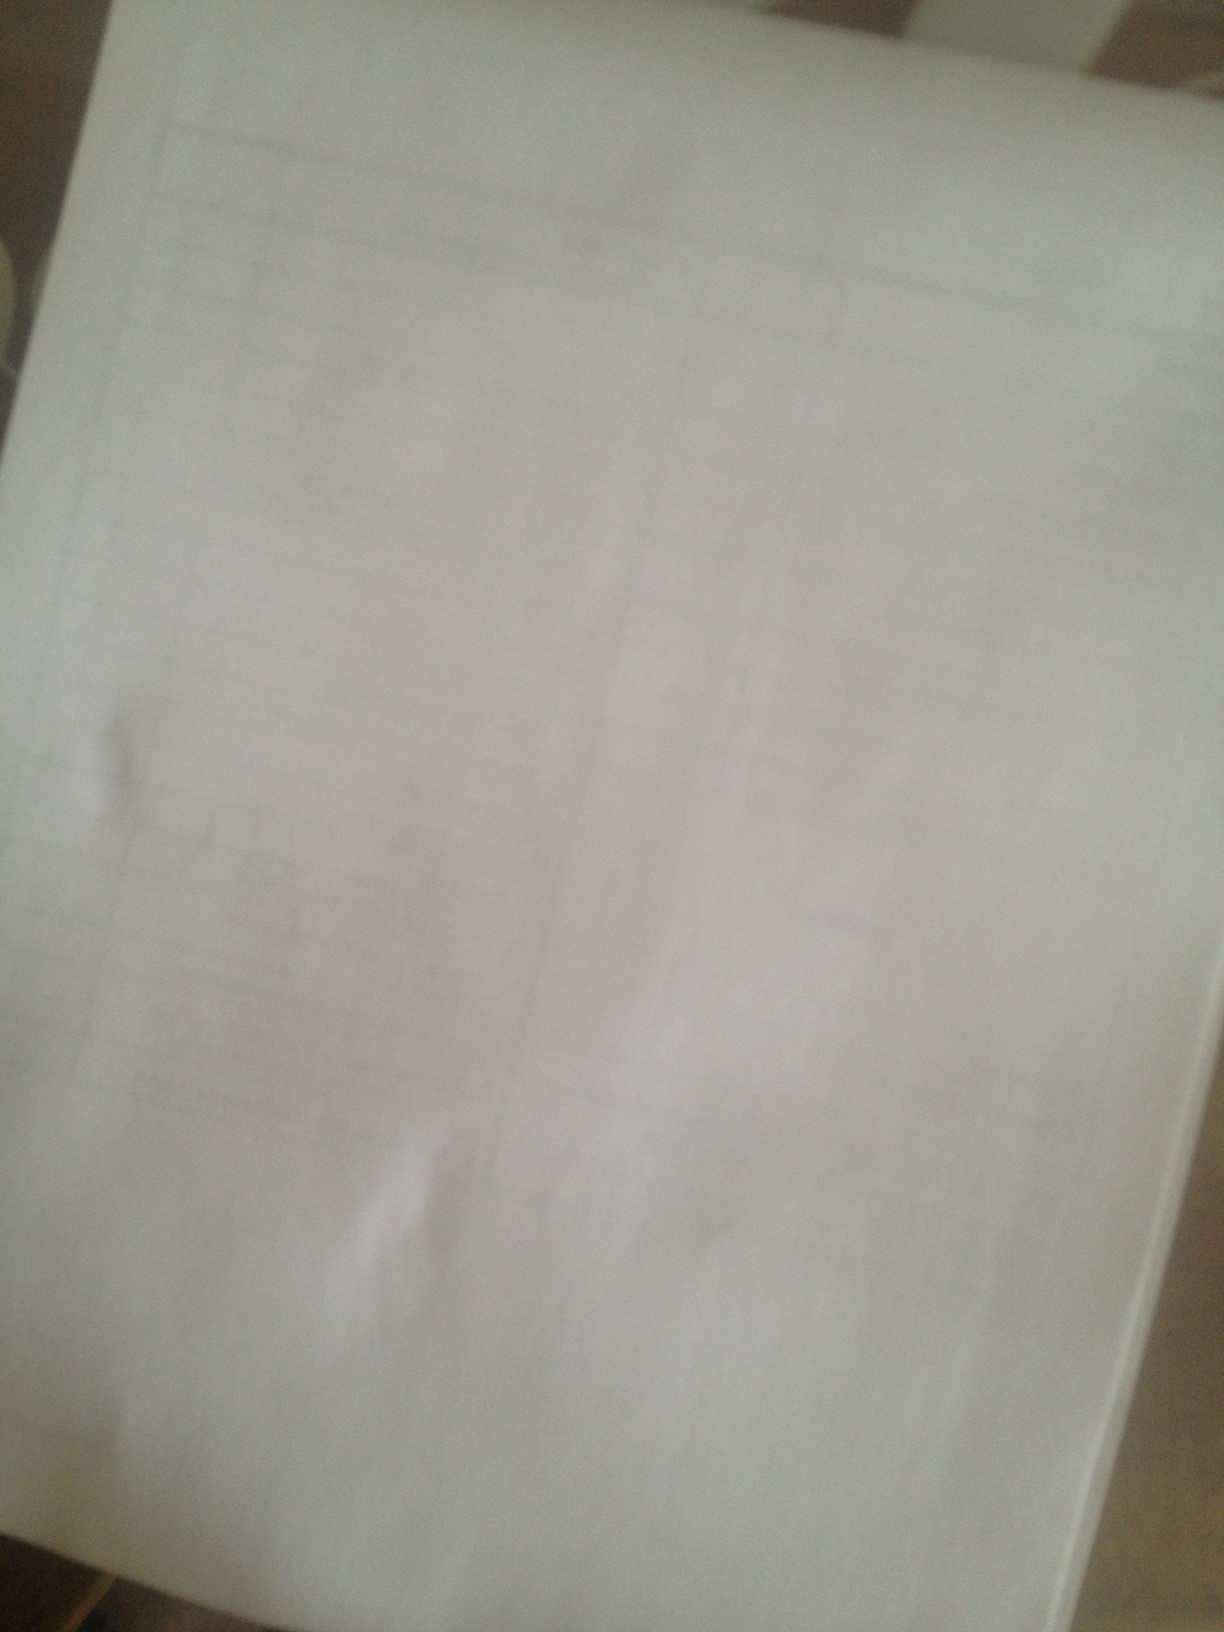Question: Is this form filled out or is it blank?
Answer: blank